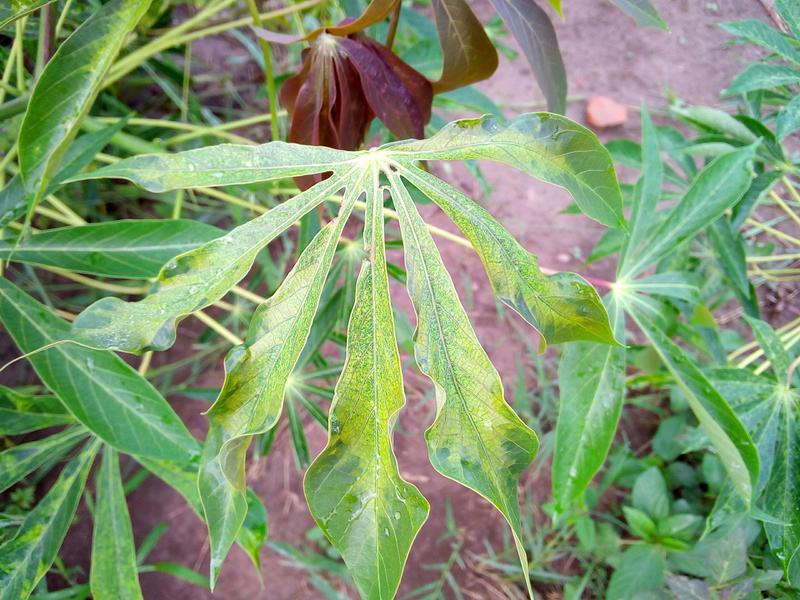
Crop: cassava
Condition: mosaic_disease